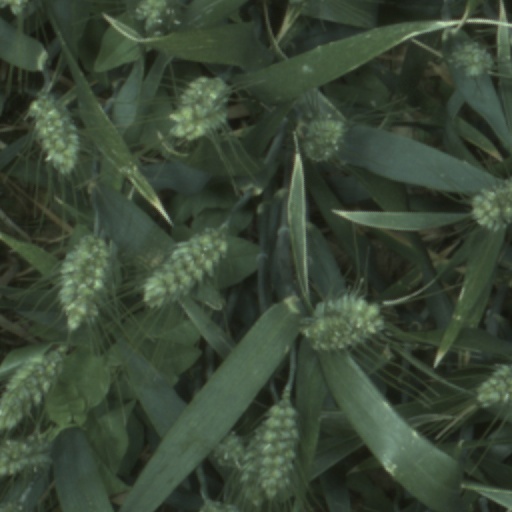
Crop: wheat